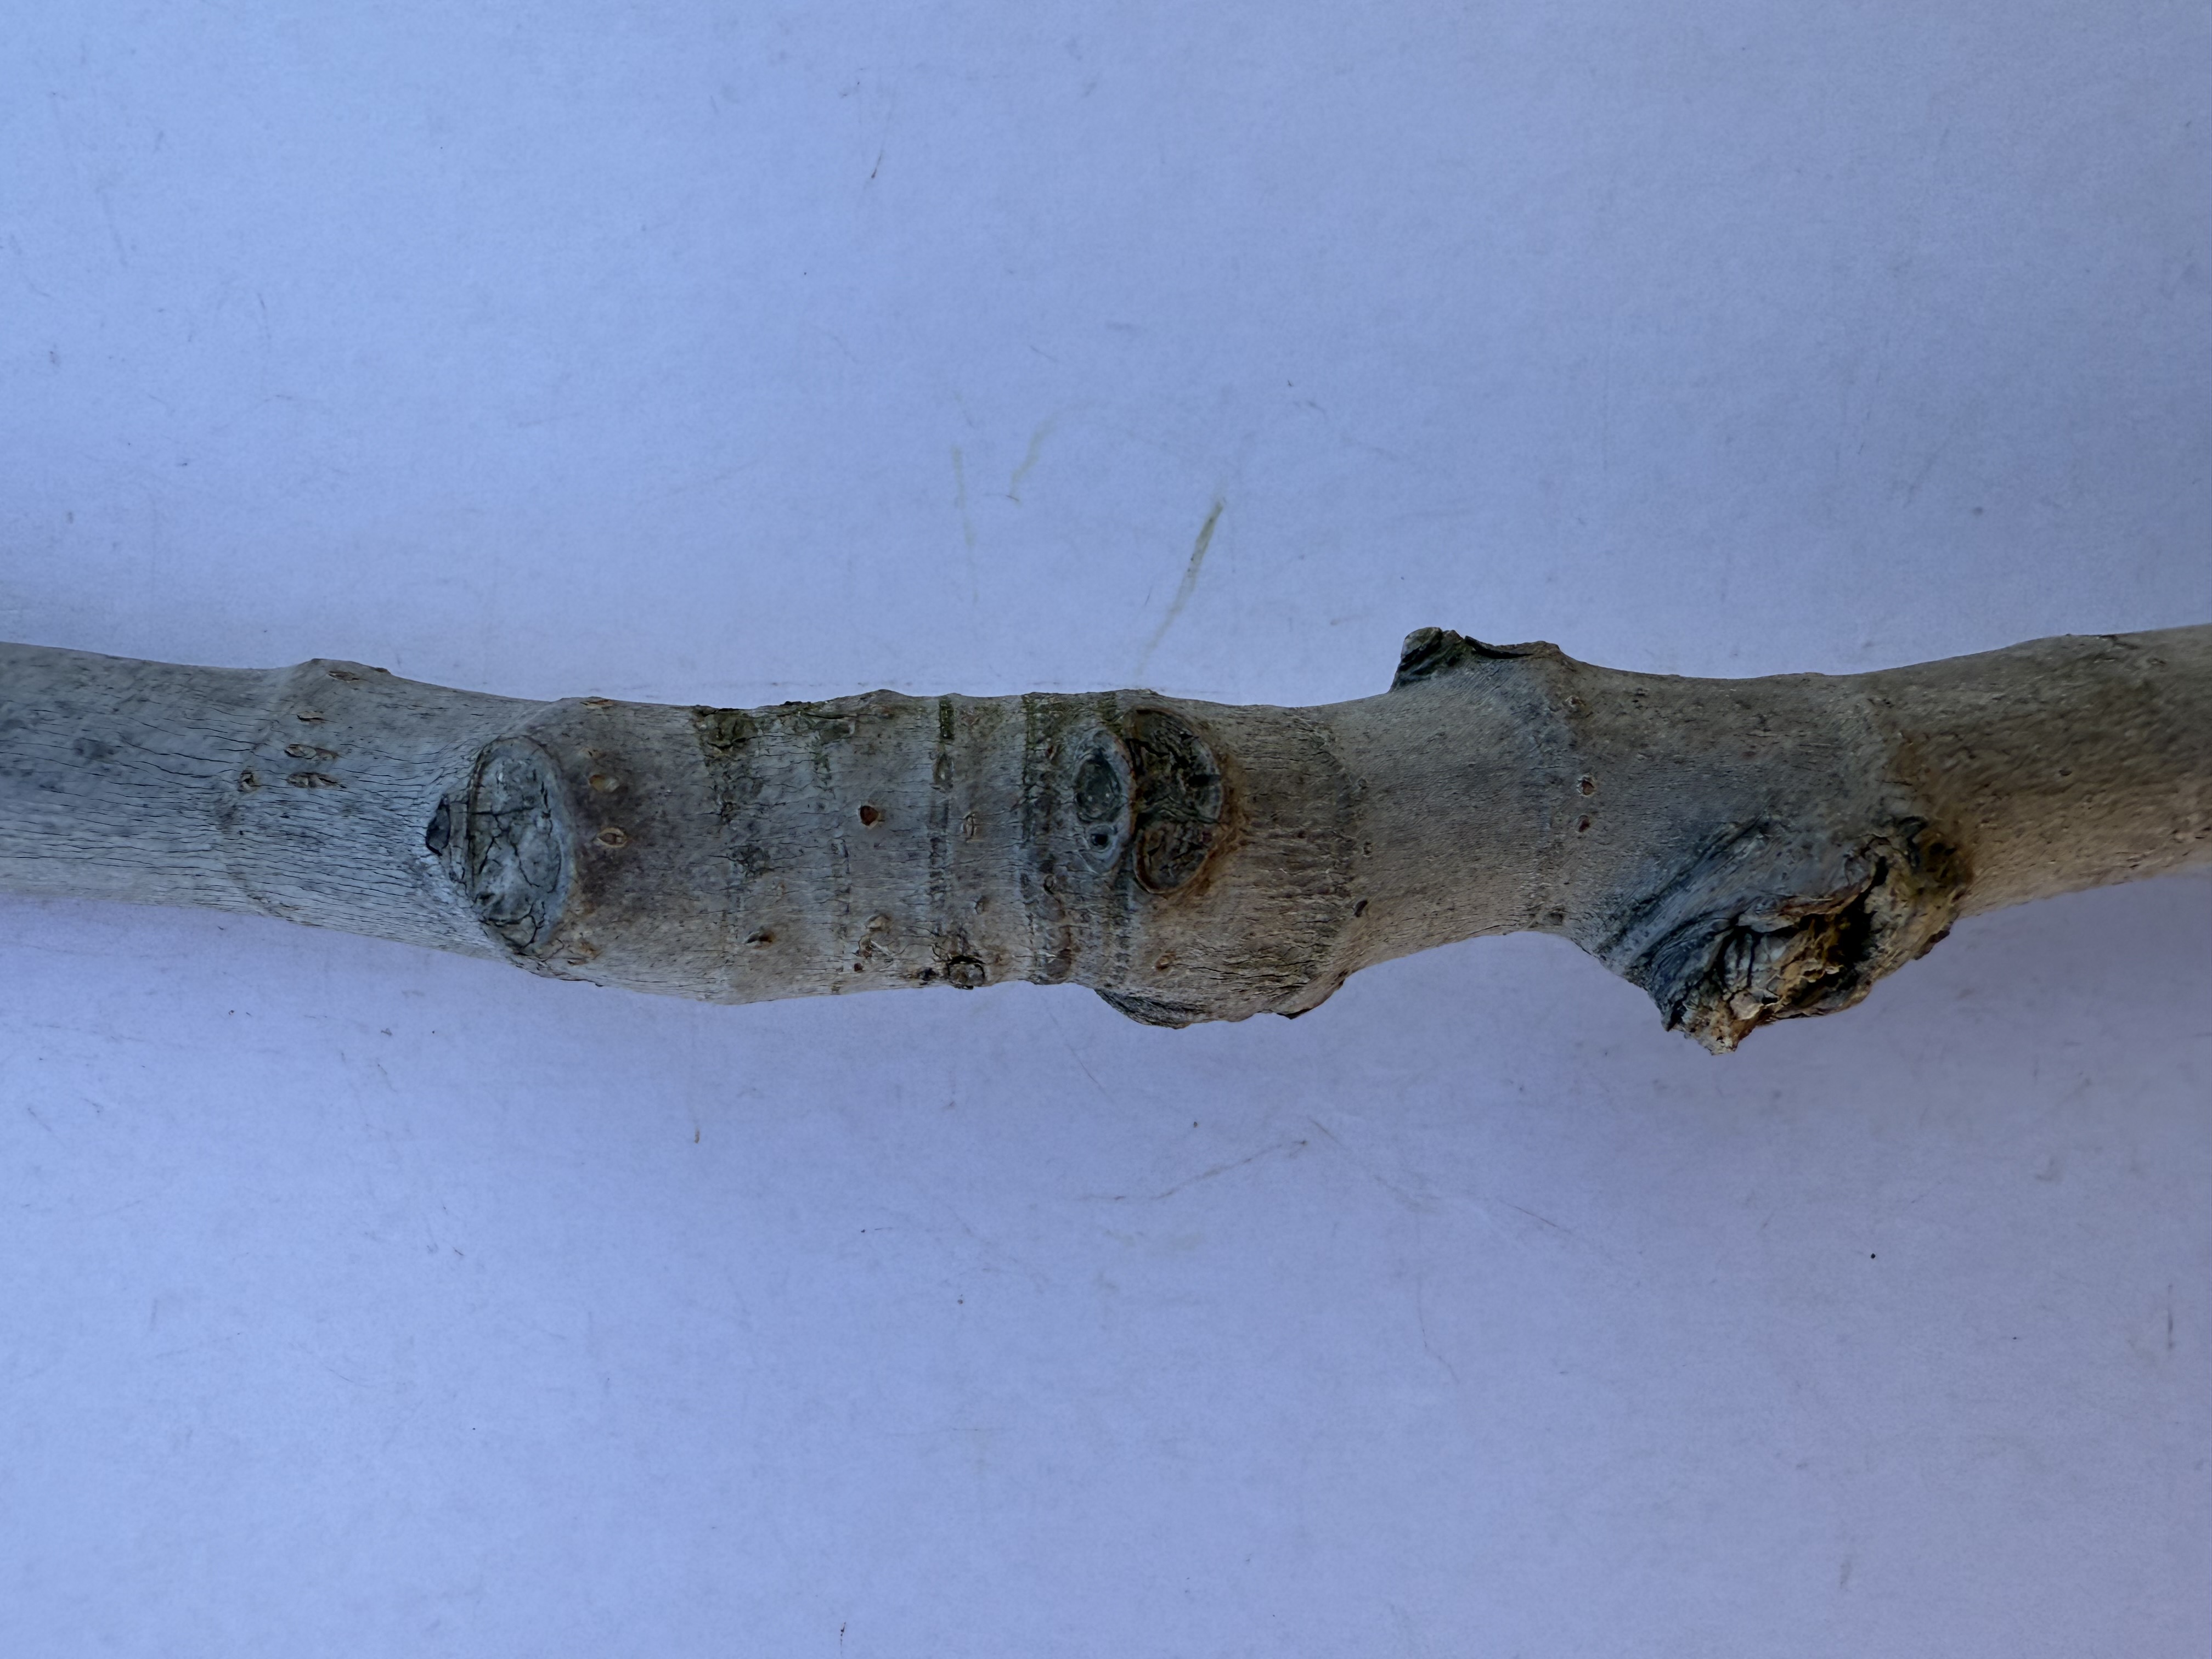
Variety: Bardacik Fig